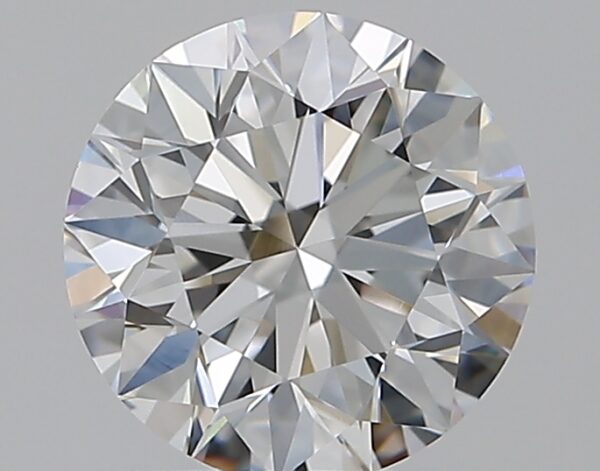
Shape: round
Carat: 0.9
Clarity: IF
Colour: F
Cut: EX
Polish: EX
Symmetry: EX
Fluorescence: N
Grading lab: GIA
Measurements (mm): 6.13 x 6.17 x 3.86